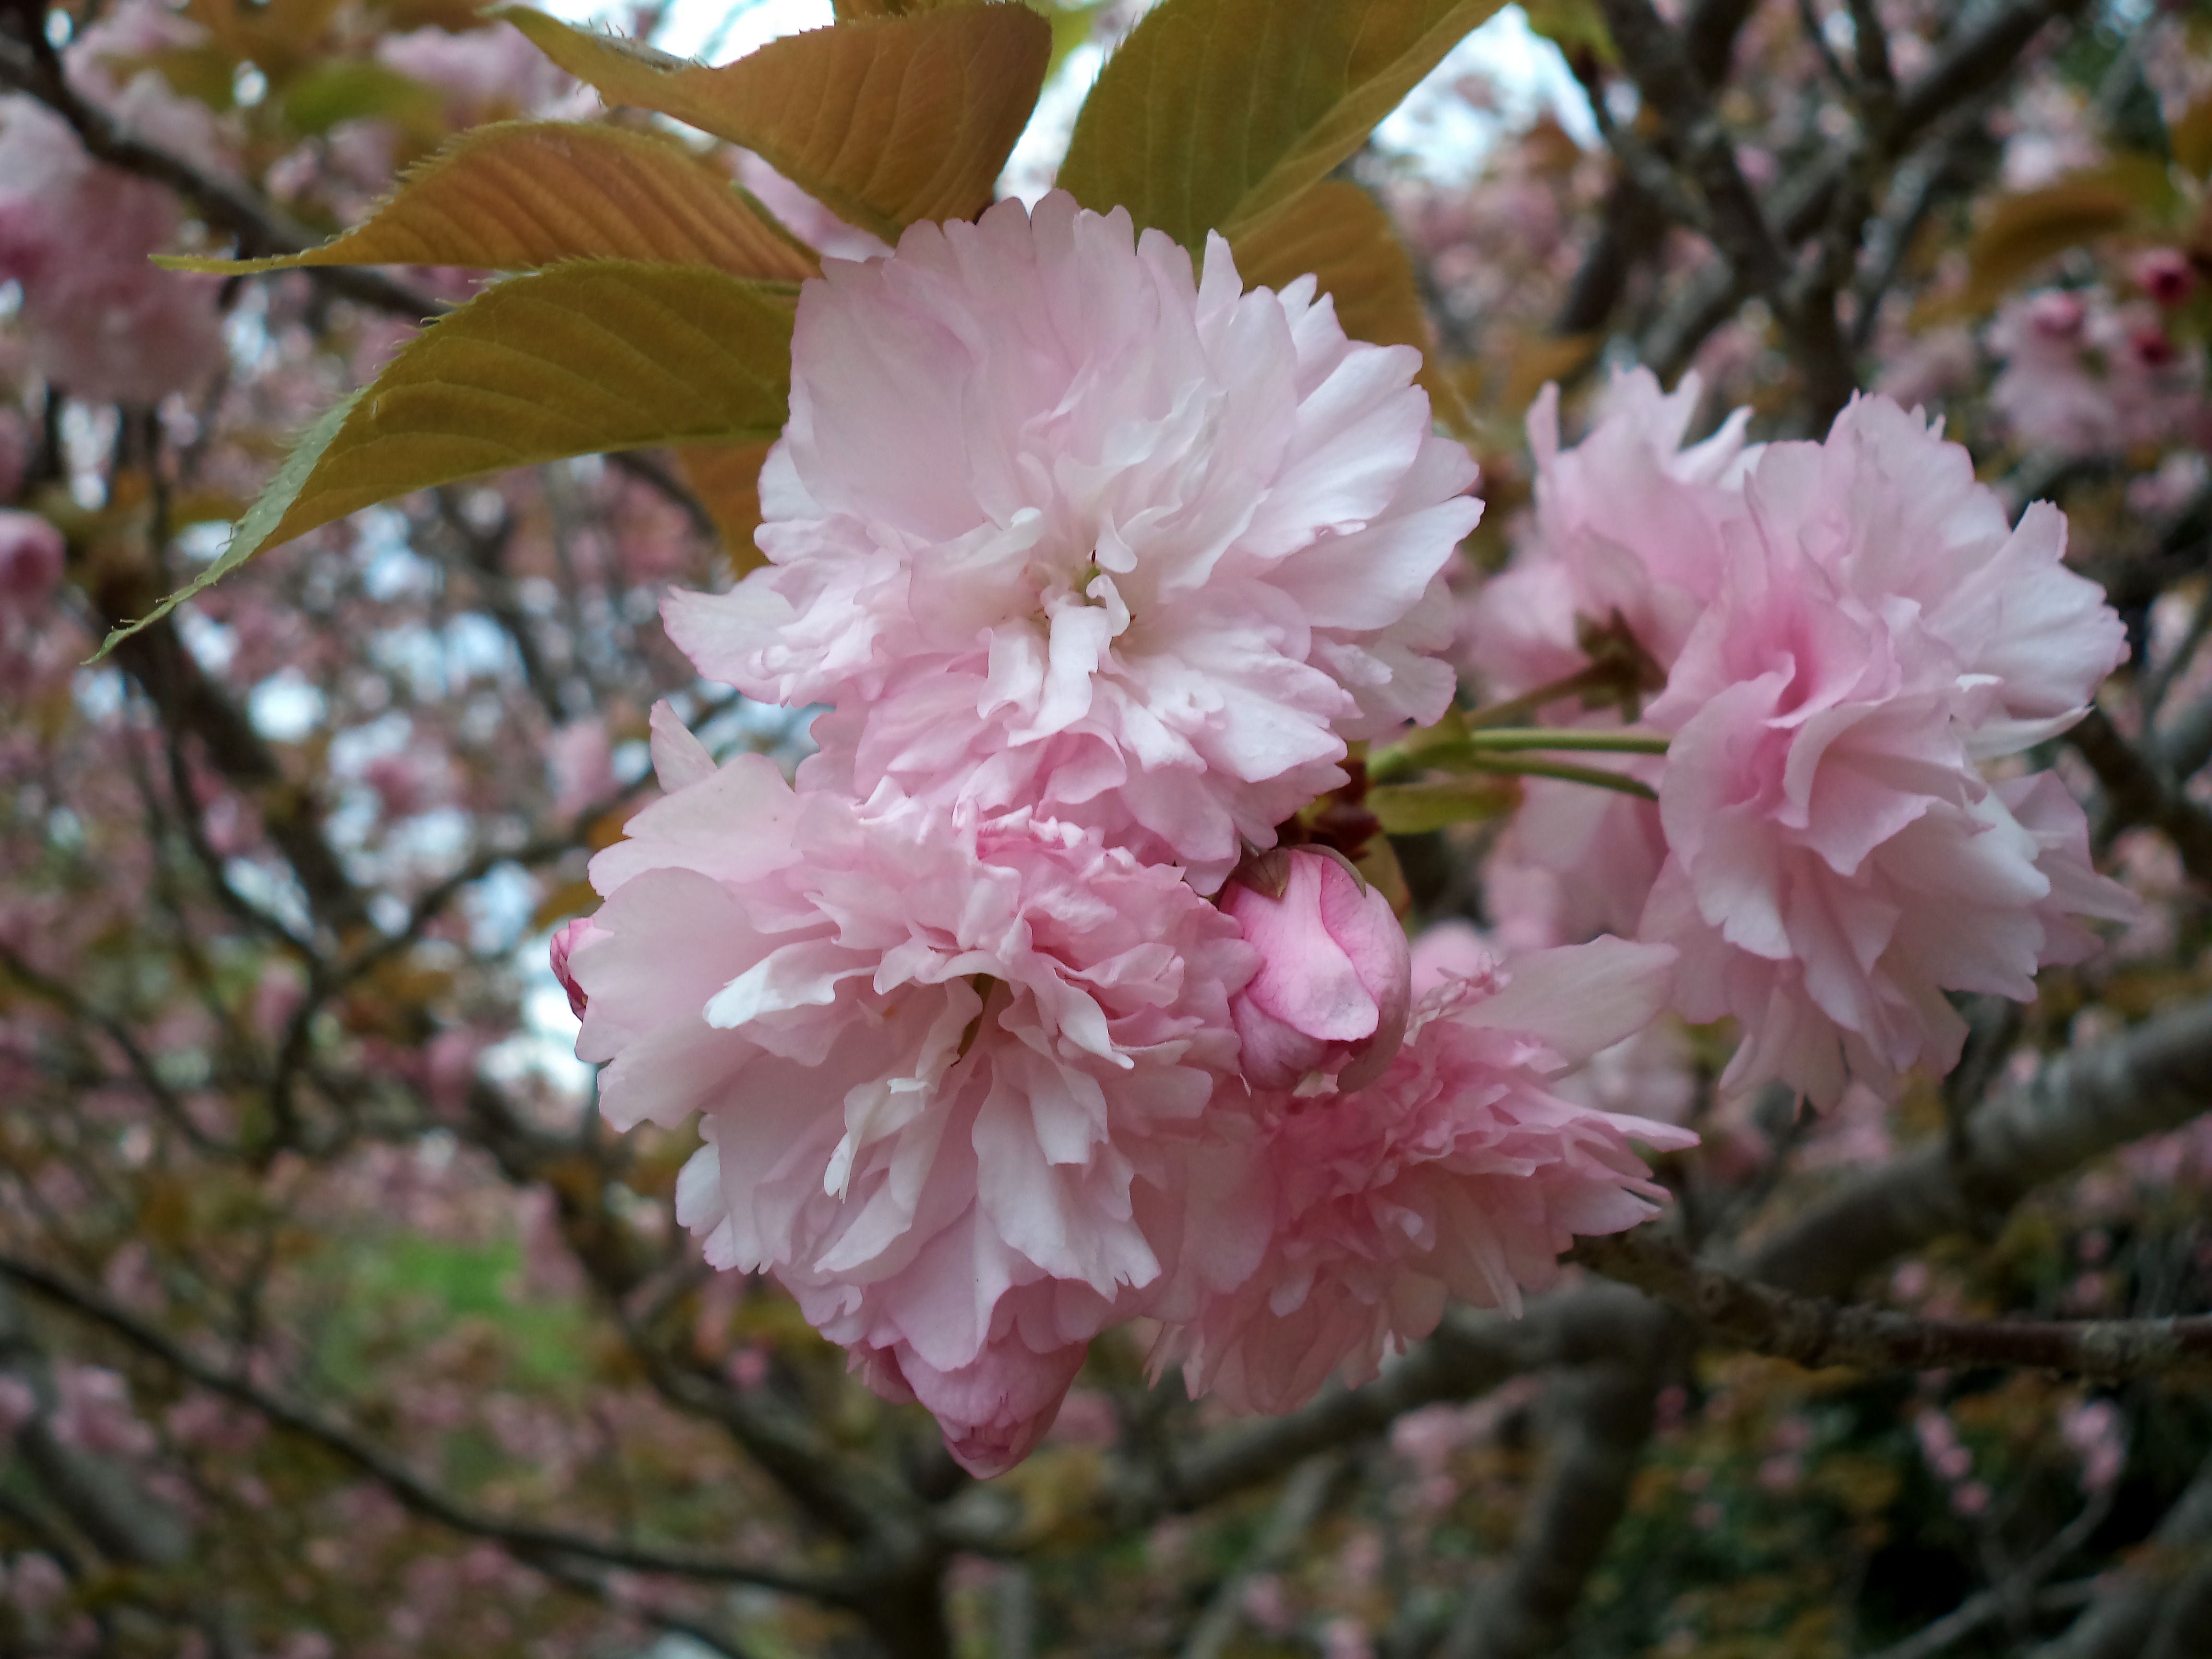
tree, nature, branch, blossom, plant, flower, spring, produce, pink, flora, cherry blossom, outside, shrub, blossoms, beautiful, blooms, spring flowers, flowering plant, rose family, woody plant, land plant